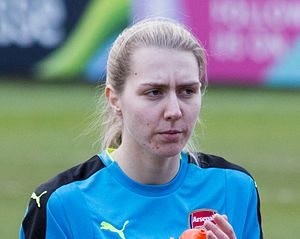
Anna Moorhouse
Moorhouse i 2017
Anna Victoria Moorhouse er en kvindelig engelsk fodboldspiller, der spiller som angriber for engelske West Ham United i FA Women's Super League.